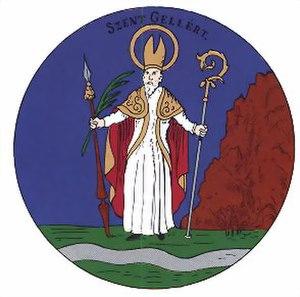
Le comitat de Csanád est le nom d'une subdivision historique du royaume de Hongrie. Son territoire est actuellement situé à l'ouest de la Roumanie et au sud-est de la Hongrie. La capitale de ce comitat était la ville de Makó.